Supermarine Swift

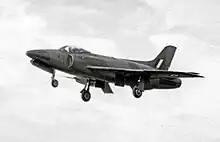
Swift FR.5 landing at the Farnborough air show in 1955

The Type 541 replaced its predecessors' Rolls-Royce Nene centrifugal flow turbojet engine with the axial-flow Rolls-Royce AJ.65 turbojet, which became the Avon series. The fuselage, which had been given a cross section suitable for the Nene engine, was not redesigned for the narrower AJ.65 and Avon engines, and retained a somewhat portly appearance. The aircraft also had with a tricycle undercarriage. Two of Type 541 prototypes were built. The first made its maiden flight on 01 August 1951 and the second during the following year.